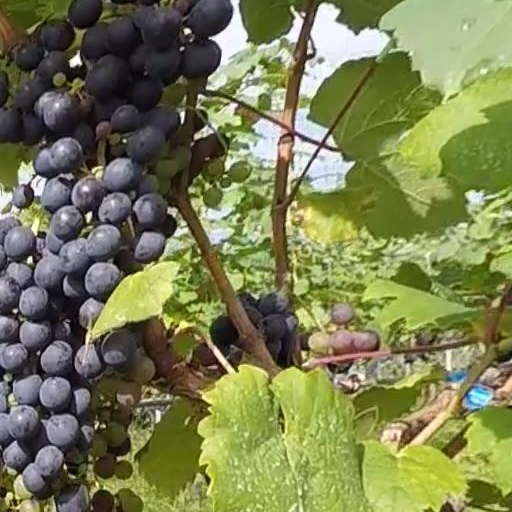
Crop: grape